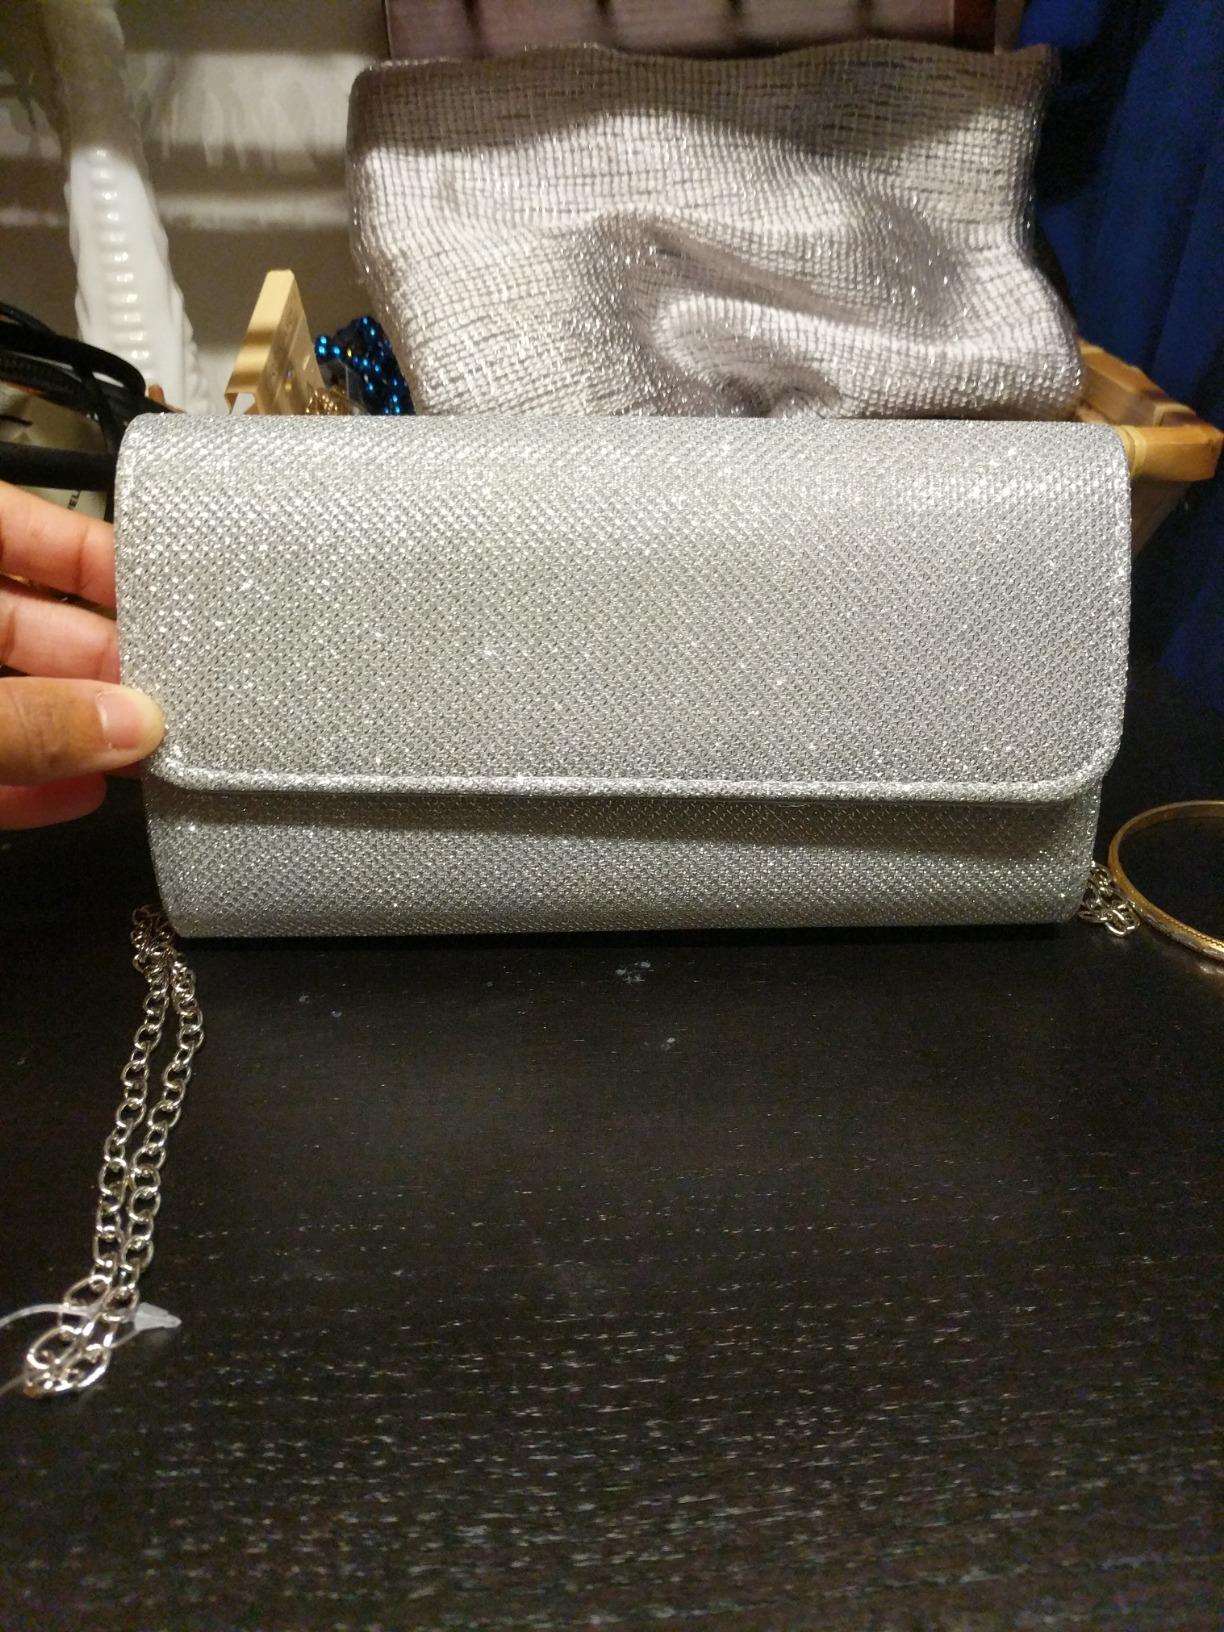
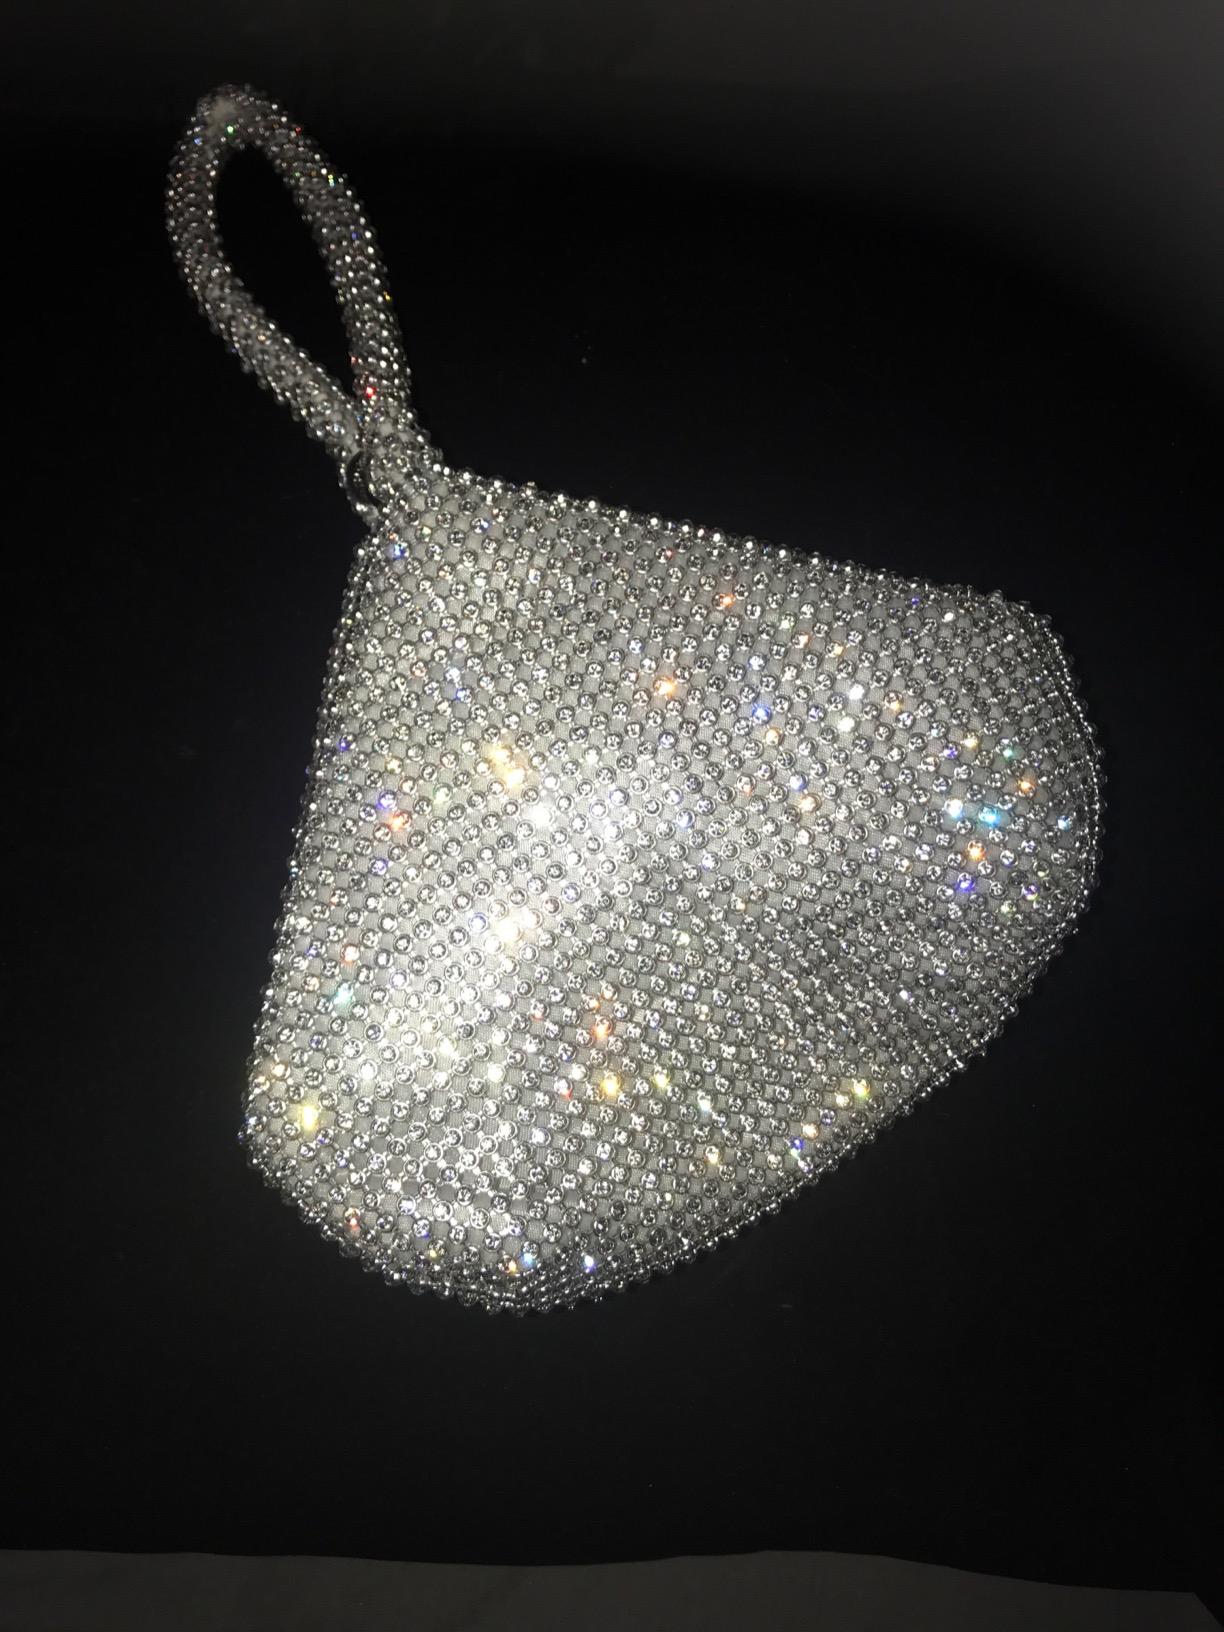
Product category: accessories_handbag
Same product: no